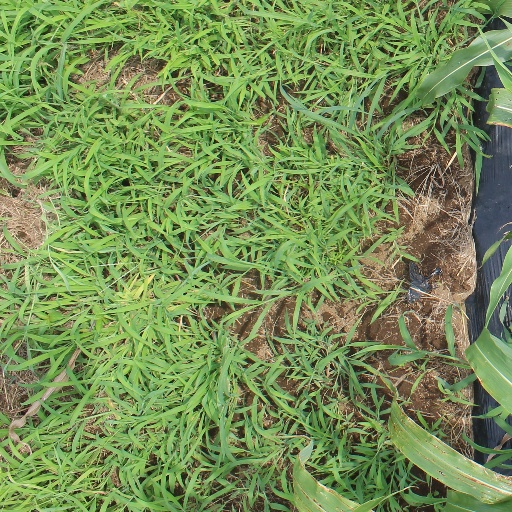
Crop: sorghum